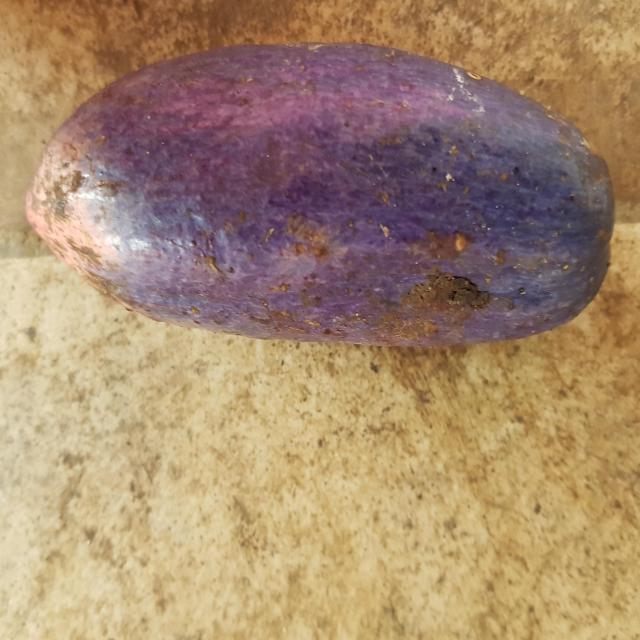
Plum grade: unaffected